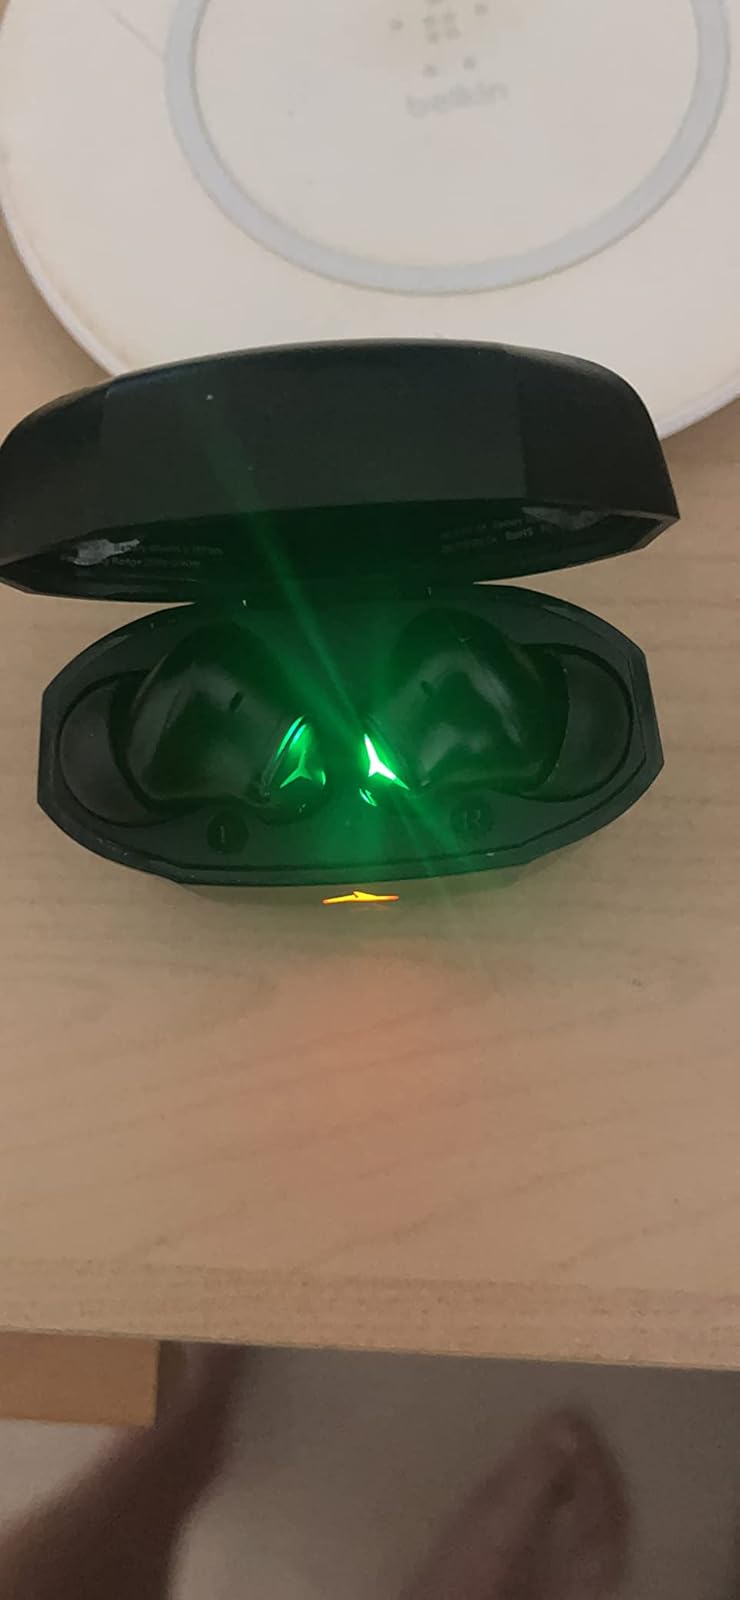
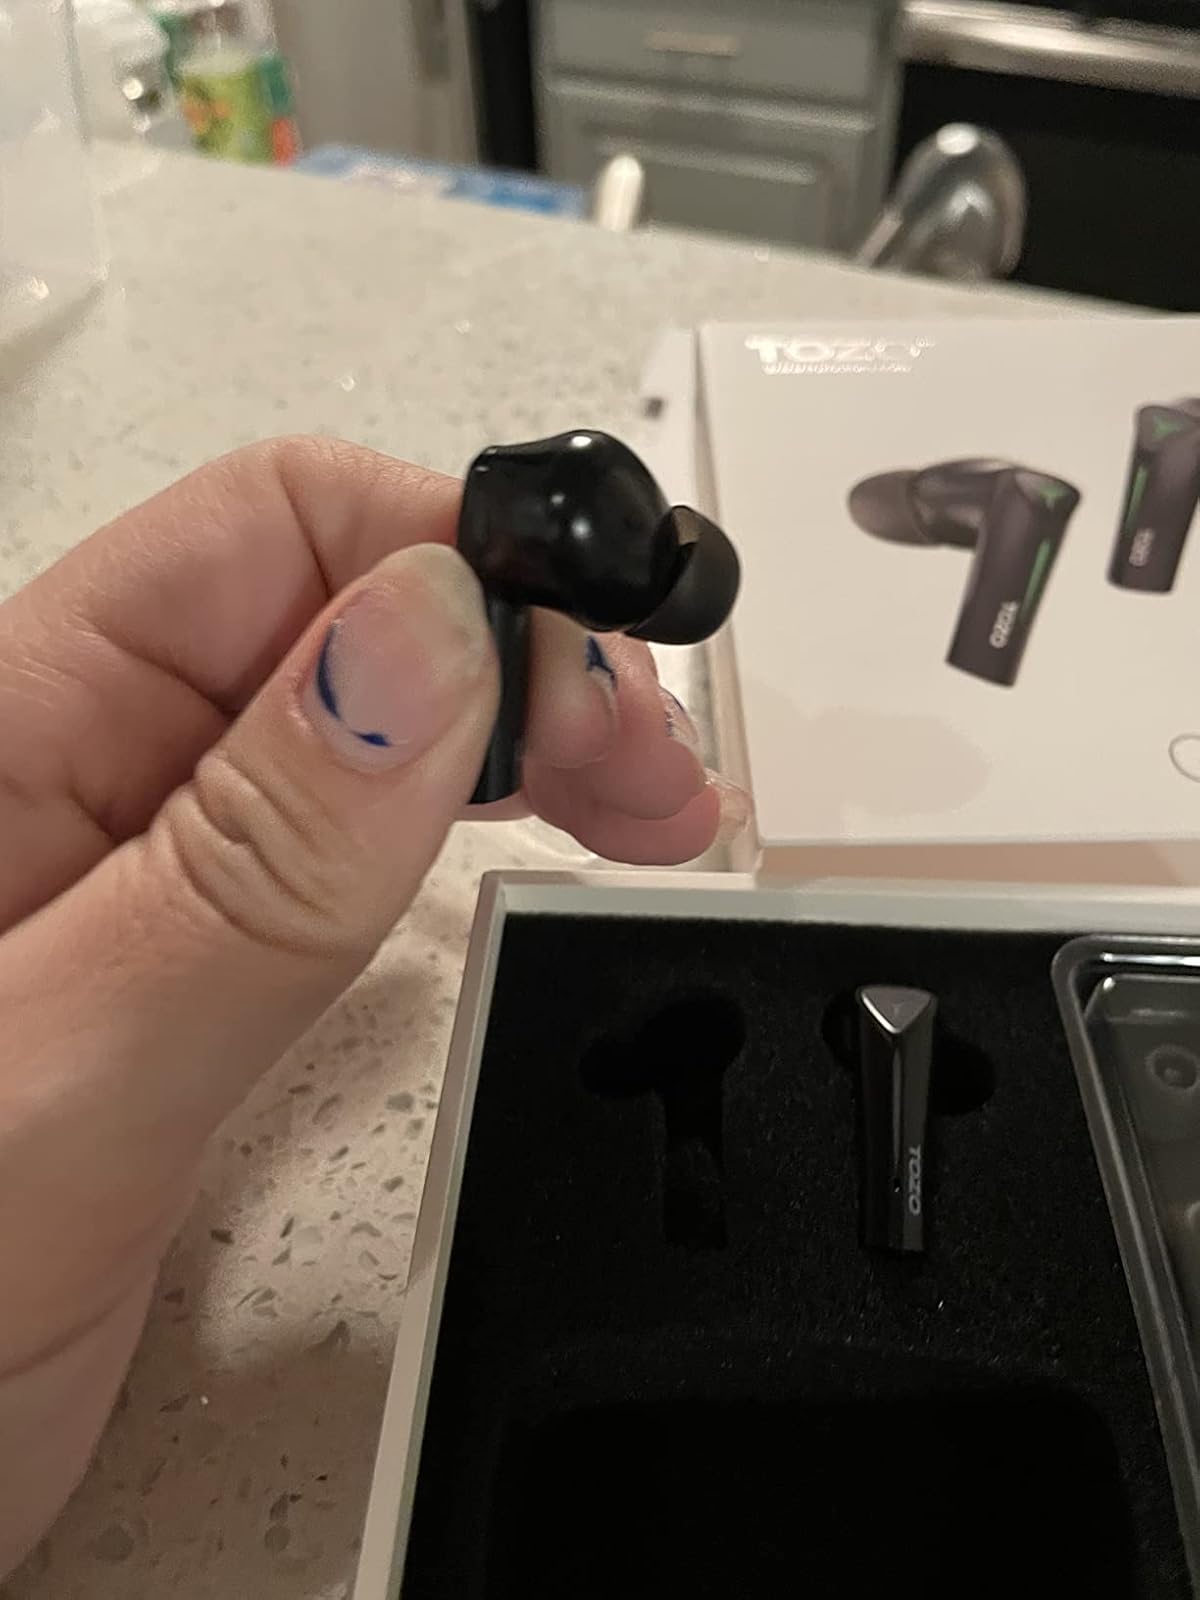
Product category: earbuds
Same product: yes